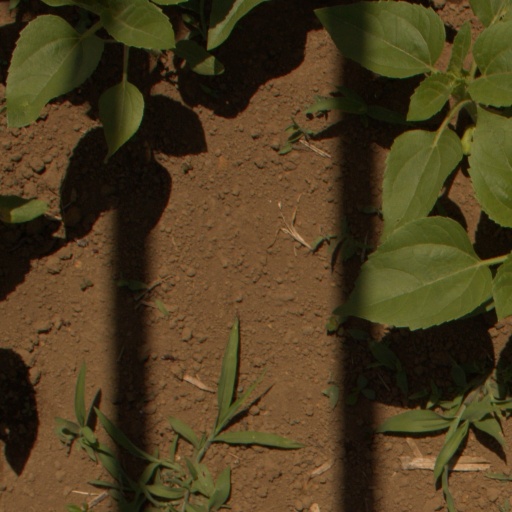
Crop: Jerusalem artichoke